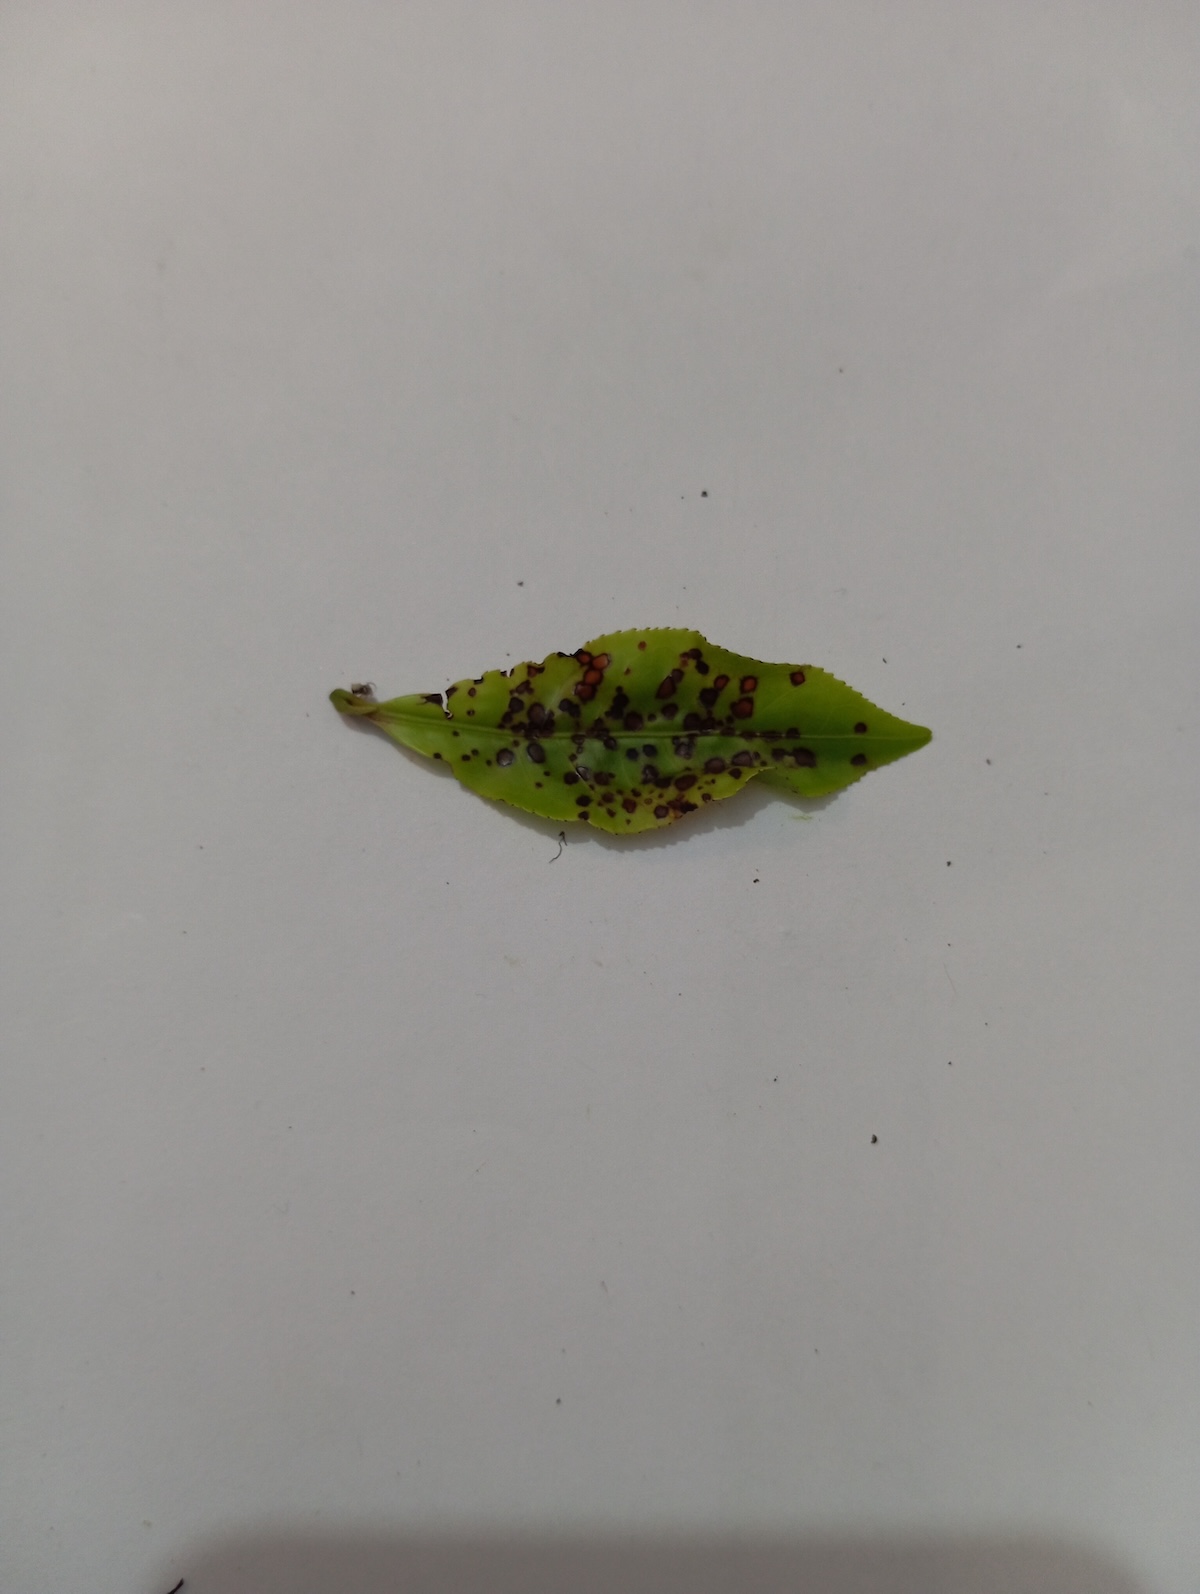
Label: Helopeltis